MTV Europe Music Award for Best Song

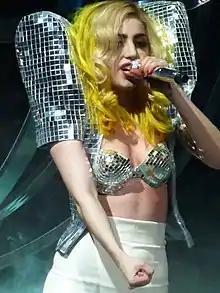
Lady Gaga is the only artist to win this award in two consecutive years: "Bad Romance" won in 2010 and "Born This Way" in 2011

The MTV Europe Music Award for Best Song is the main award of the MTV Europe Music Awards. It was first awarded in 1994, when "7 Seconds" won it, and has been given out every year since. The category was renamed Most Addictive Track for the 2007 and 2008 shows. The artists with the most nominations in this category are Ariana Grande and Beyoncé (both with five). Beyoncé, Jungkook, Lady Gaga and Pink have won the award twice (one of Pink's wins coming when it was called Most Addictive Track). Sabrina Carpenter is the most recent winner, winning in 2024 for “Espresso”